Exmoor Group

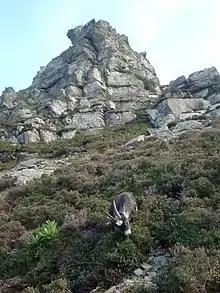
Eros rock in the Valley of the Rocks

Extending east from Woody Bay, the Lynton Formation underlies the village from which the sequence is named and continues in a thin strip of country as far east as the hamlet of Oare. There is a small inlier of the Lynton Slates at the foot of the Quantock scarp at Triscombe. The formation is composed of slates and siltstones together with some sandstone. Though its base is not seen, it is believed to be between 3–400 m thick. There are fossils of brachiopods, bivalves and bryozoans present, consistent with a shallow marine depositional environment. One of Devon and Exmoor's better known natural tourist attractions is Valley of the Rocks, a dry valley developed in this formation just to the west of Lynton.